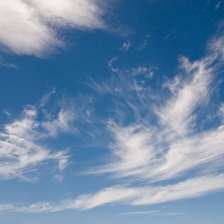
Cloud type: Cirrus